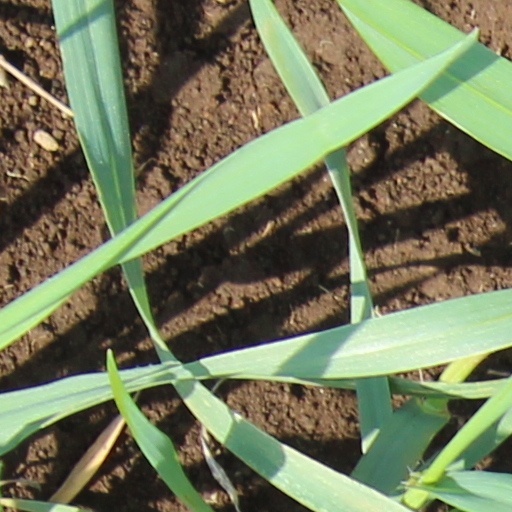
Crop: wheat